New York City scenic landmarks

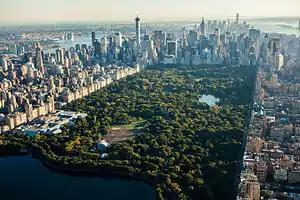
Central Park, the first scenic landmark to be designated in New York City

The New York City Landmarks Preservation Commission (LPC), which administers the city's Landmarks Preservation Law, has designated twelve scenic landmarks across three New York City boroughs . The scenic landmarks include public parks, plazas, and parkways operated by the New York City government. The LPC's rules dictate that scenic-landmark status may be granted to sites with "special character or special historical or aesthetic interest or value" to New York City, New York state, or the U.S. Seven of the twelve scenic landmarks were designated in the 1970s. The borough of Manhattan has the most scenic landmarks (with seven), while Brooklyn has four scenic landmarks and the Bronx has one. The first landmark to be designated was Central Park in Manhattan, while the most recent is Aqueduct Walk in the Bronx.